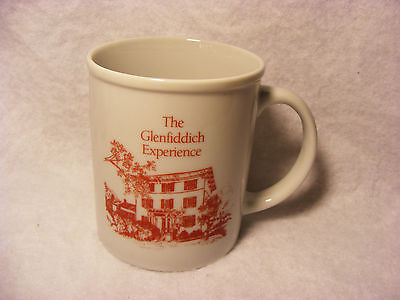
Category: mug